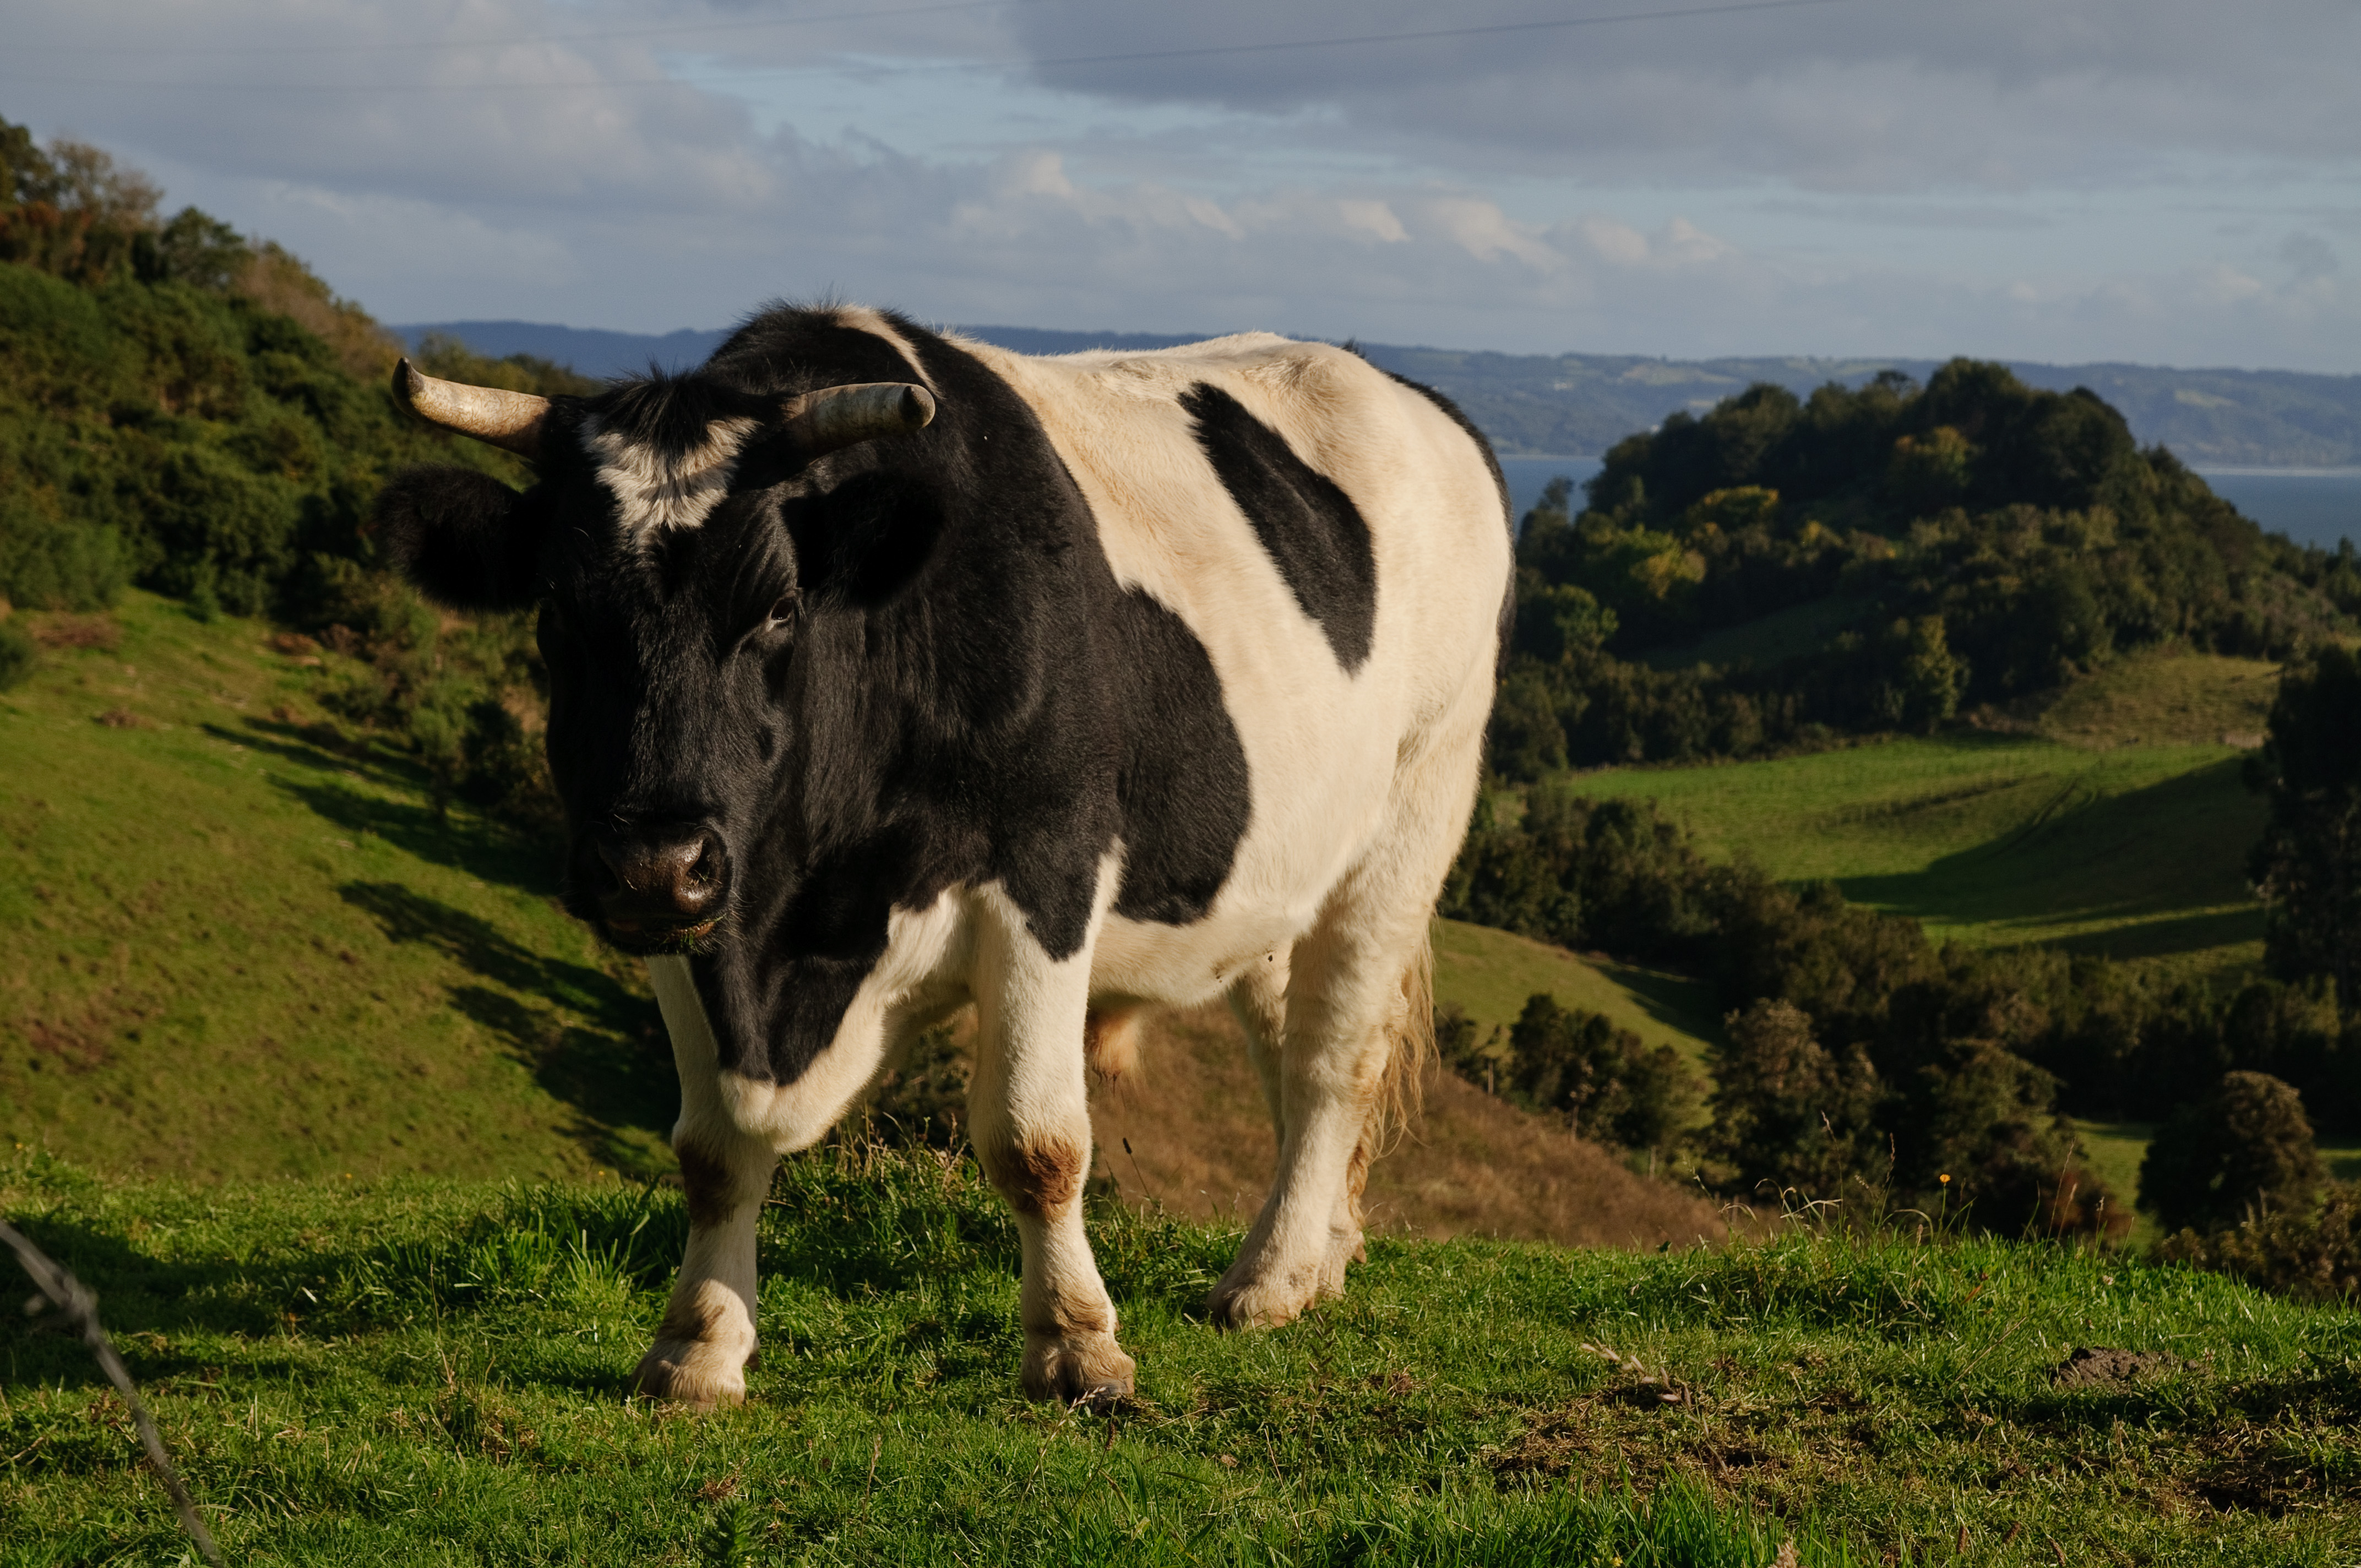
grass, field, farm, meadow, herd, pasture, grazing, mammal, nikon, agriculture, highland, fauna, chile, bull, grassland, vertebrate, d300, chiloe, ox, rural area, dairy cow, cattle like mammal